Milton Keynes Dons F.C. Women

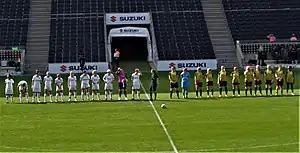
Milton Keynes Dons F.C. Women lining up against Watford at Stadium MK in September 2020

Until 2018, the club played their home games at Willen Road Sports Ground in Newport Pagnell, which is also the home of men's amateur association football club Newport Pagnell Town.